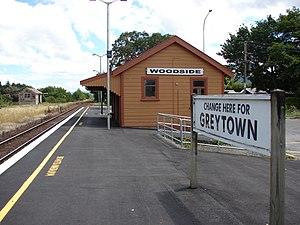
Greytown, 2 202 habitants, est une ville de la région de Wairarapa en Nouvelle-Zélande, dans l'île du Nord. Elle est située à 80 km au nord-est de Wellington et 25 kilomètres au sud-ouest de Masterton, sur l'autoroute nationale n°2.